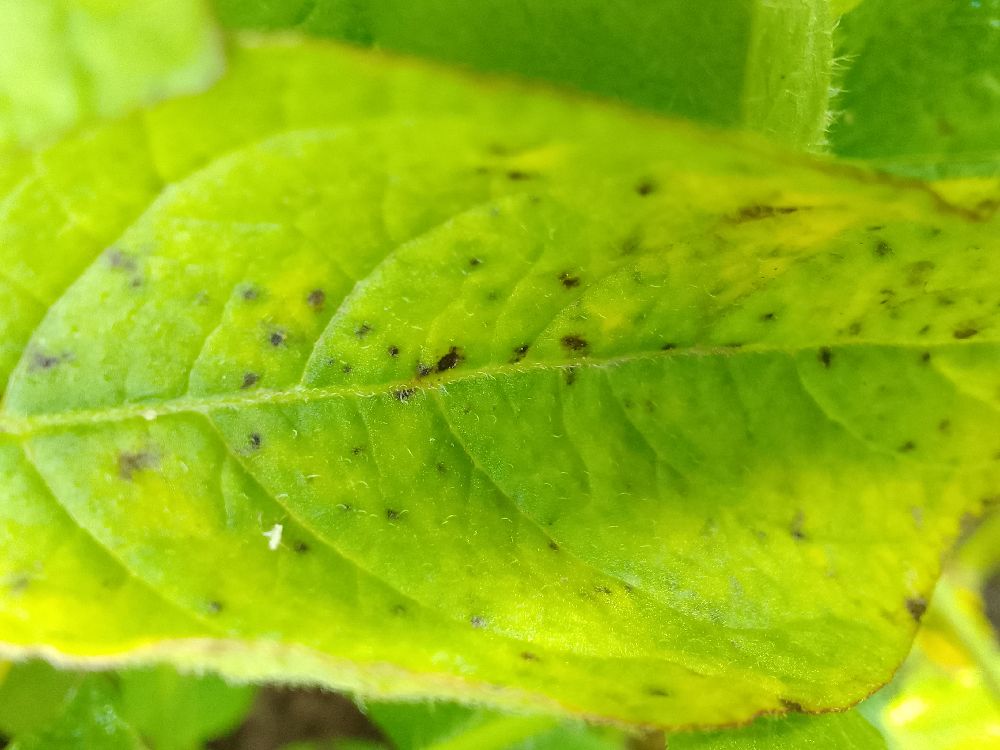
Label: Early blight